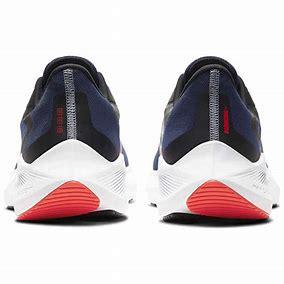
Brand: Nike
Model: Air Zoom Winflo 7